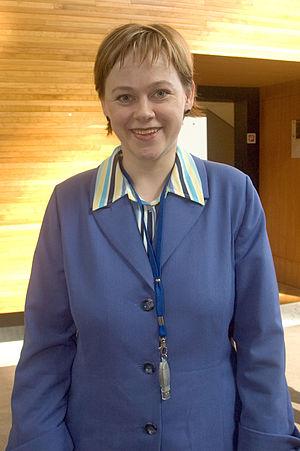
Paula Ilona Lehtomäki est une femme politique finlandaise, née le 29 novembre 1972 à Kuhmo. Membre du Parti du centre, dont elle est vice-présidente, elle a été ministre de l'Environnement.